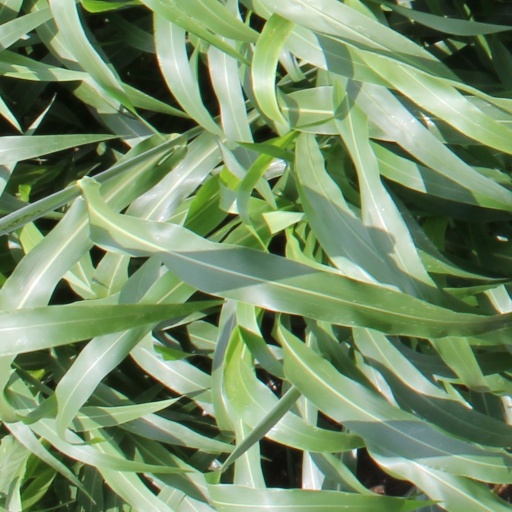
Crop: sorghum